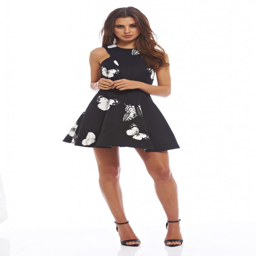
tips and tricks on how to dress a straight or drug form shape .